Battle of Vittorio Veneto

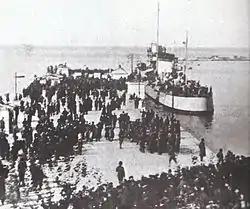
Italian troops landing in Trieste, 3 November 1918

The Austrian command ordered its troops to cease hostilities on 3 November. Following the signing of the armistice, Austrian General Weber informed his Italian counterparts that the Imperial army had already laid down its weapons, and asked to cease combat immediately and to stop any further Italian advance. The proposal was sharply rejected by the Italian General Badoglio, who threatened to stop all negotiations and to continue the war. General Weber repeated the request. Even before the order to cease hostilities, the Imperial Army had already started to collapse, beginning a chaotic retreat. Italian troops continued their advance until 3 p.m. on 4 November. The occupation of all Tyrol, including Innsbruck, was completed by end of November.